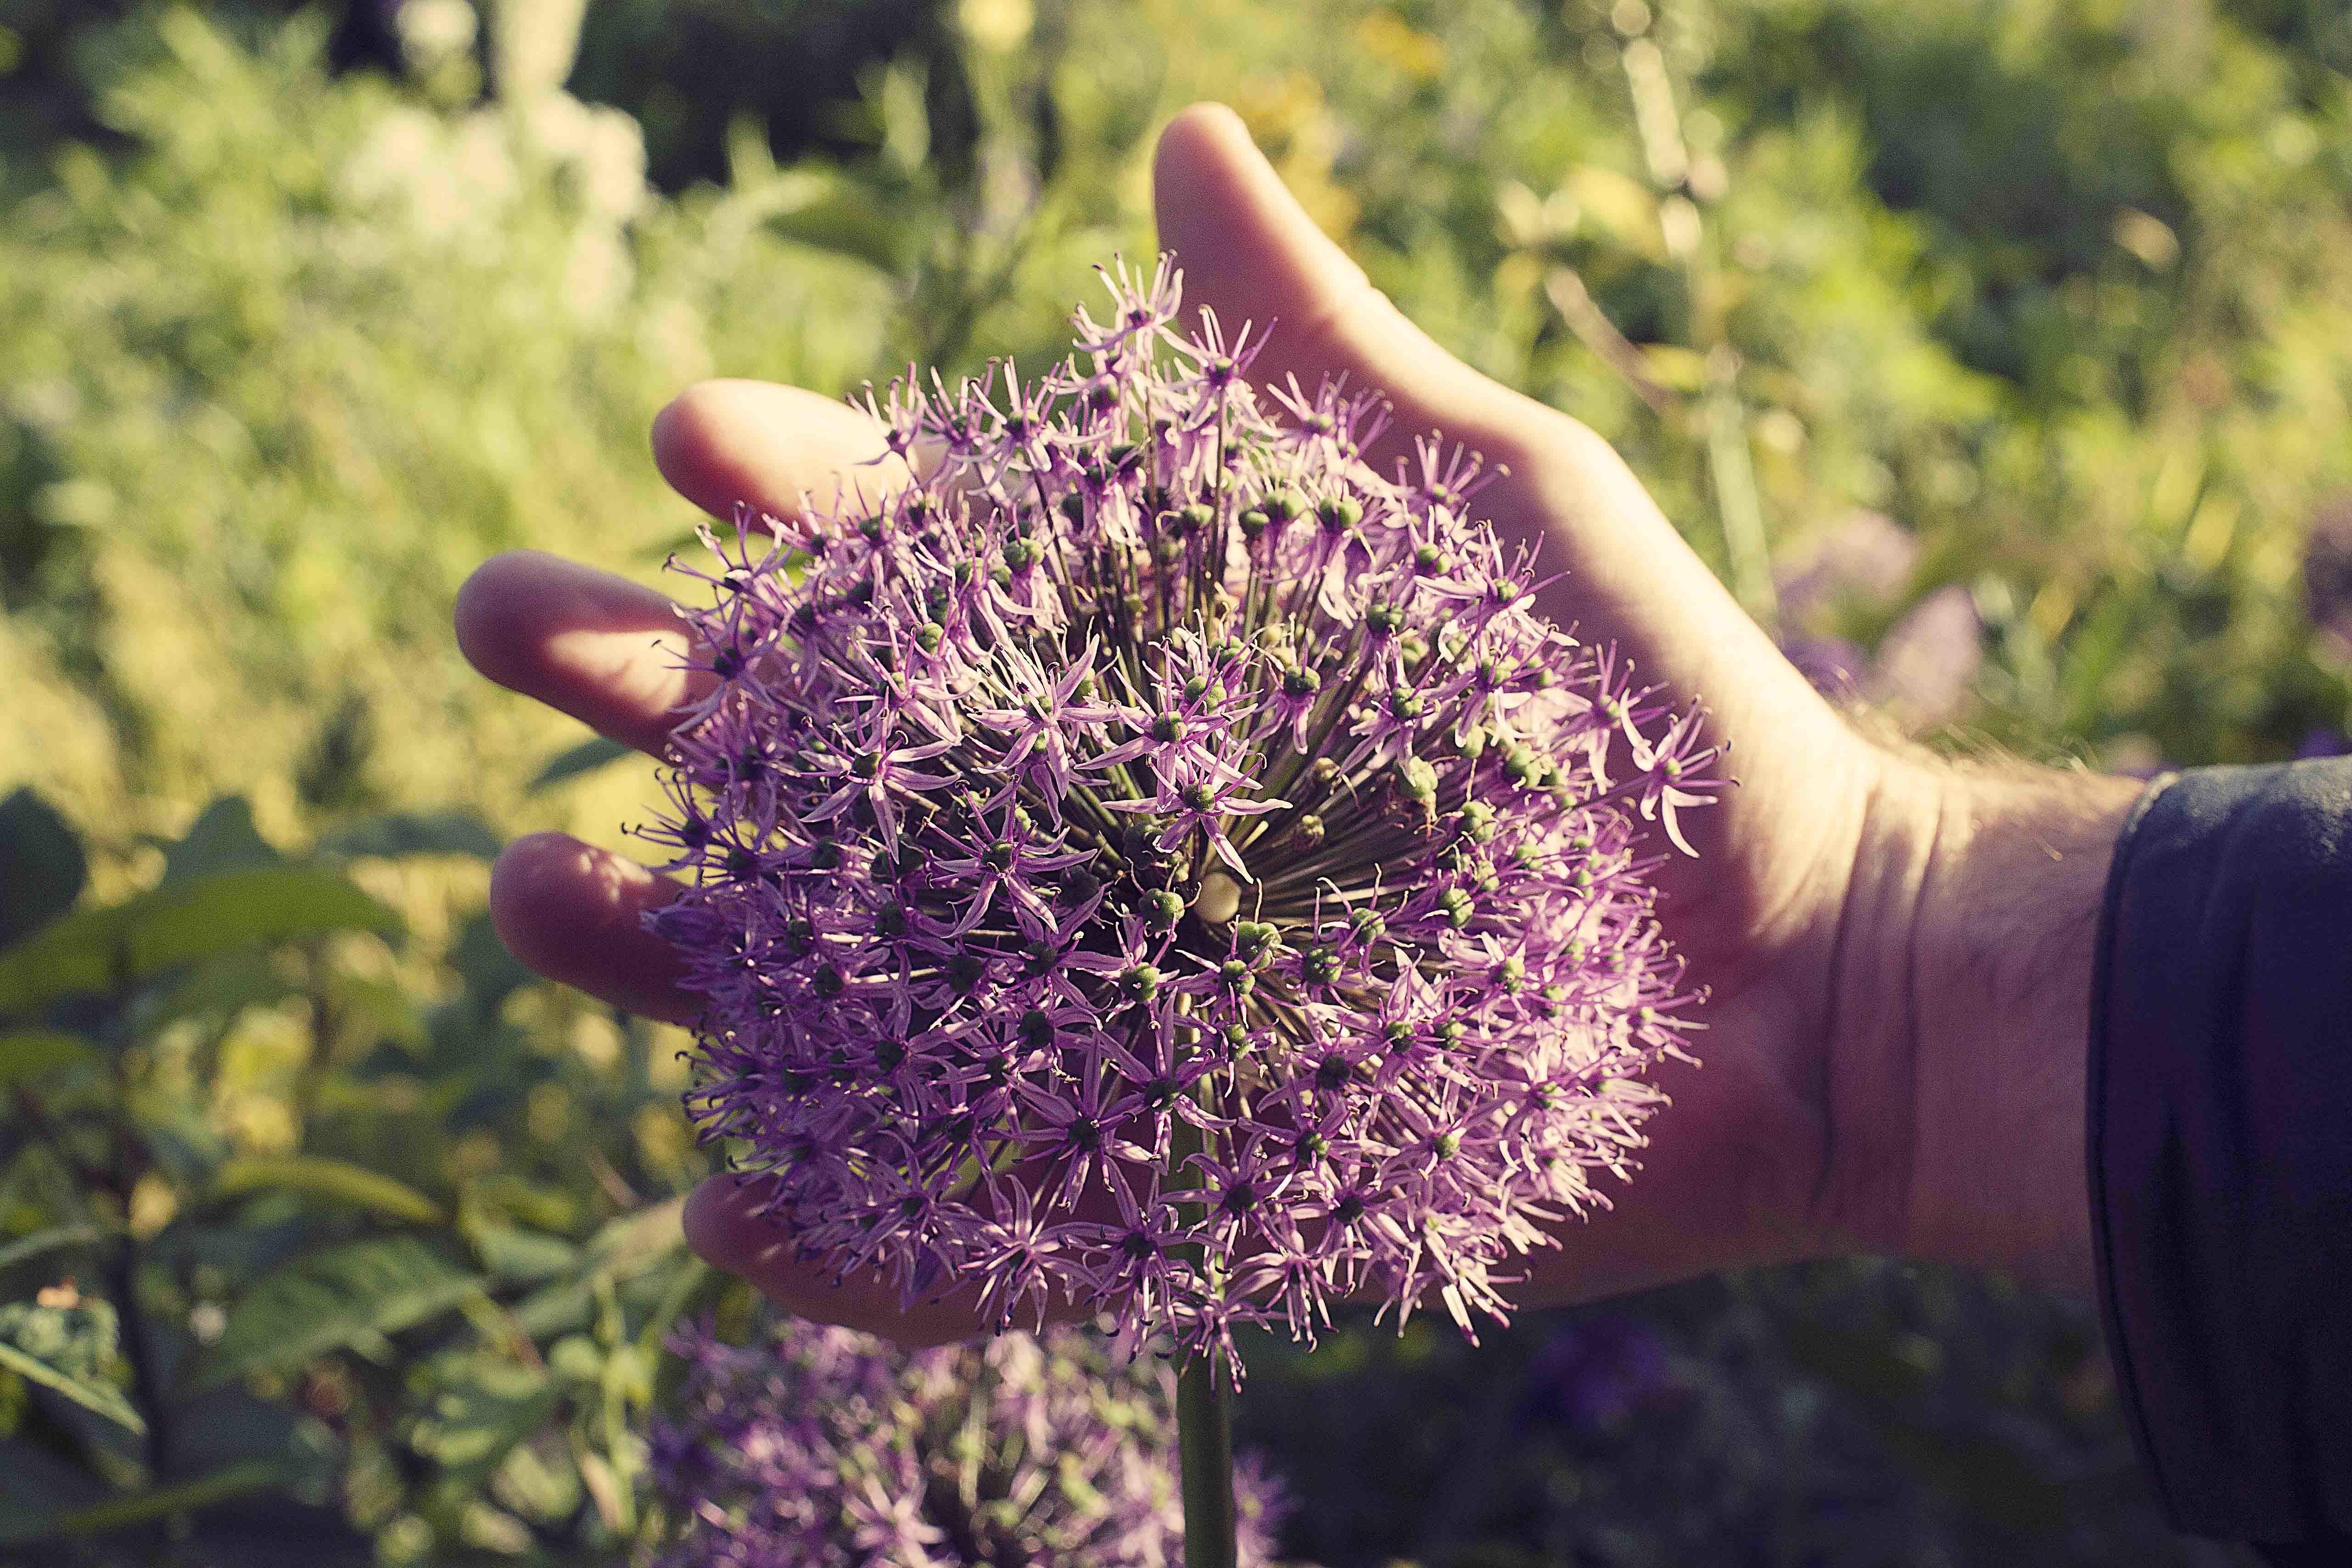
nature, grass, blossom, plant, photography, meadow, flower, purple, botany, flora, wildflower, macro photography, flowering plant, land plant